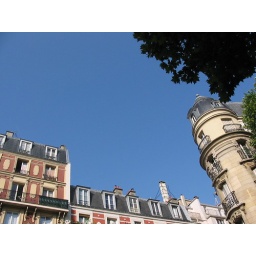
The sky over my street at 9 a.m.